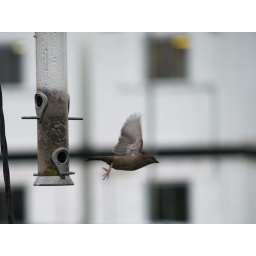
A bird leaving after feeding in the car park of Meadowhall shoping center in Sheffield.